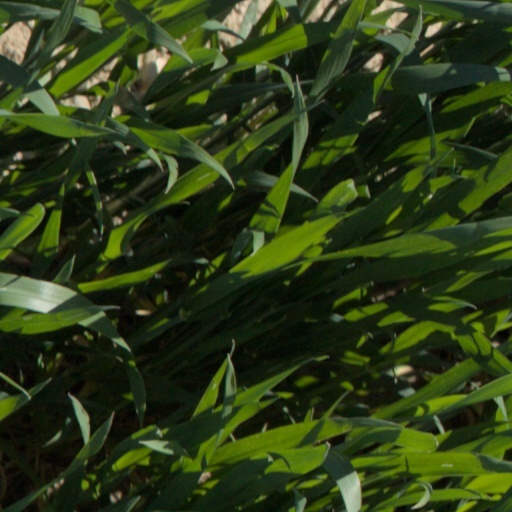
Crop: wheat